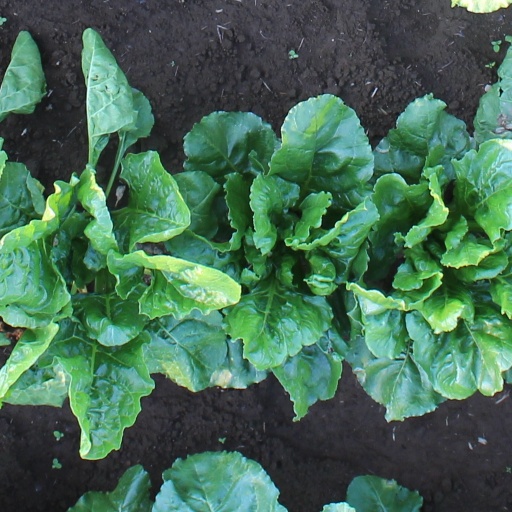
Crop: sugar beet